Mr. Barnes of New York

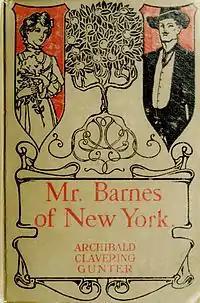
Hurst and Company edition cover

Mr. Barnes of New York is a novel published in 1887 by American author Archibald Clavering Gunter, quite popular in its day, which was also adapted into a play in 1888, and later two silent film versions.